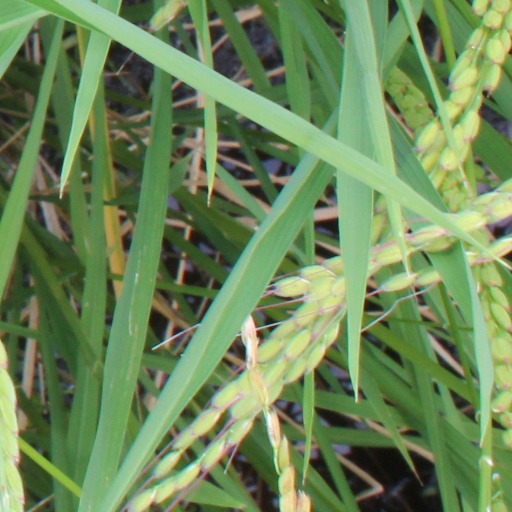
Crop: rice